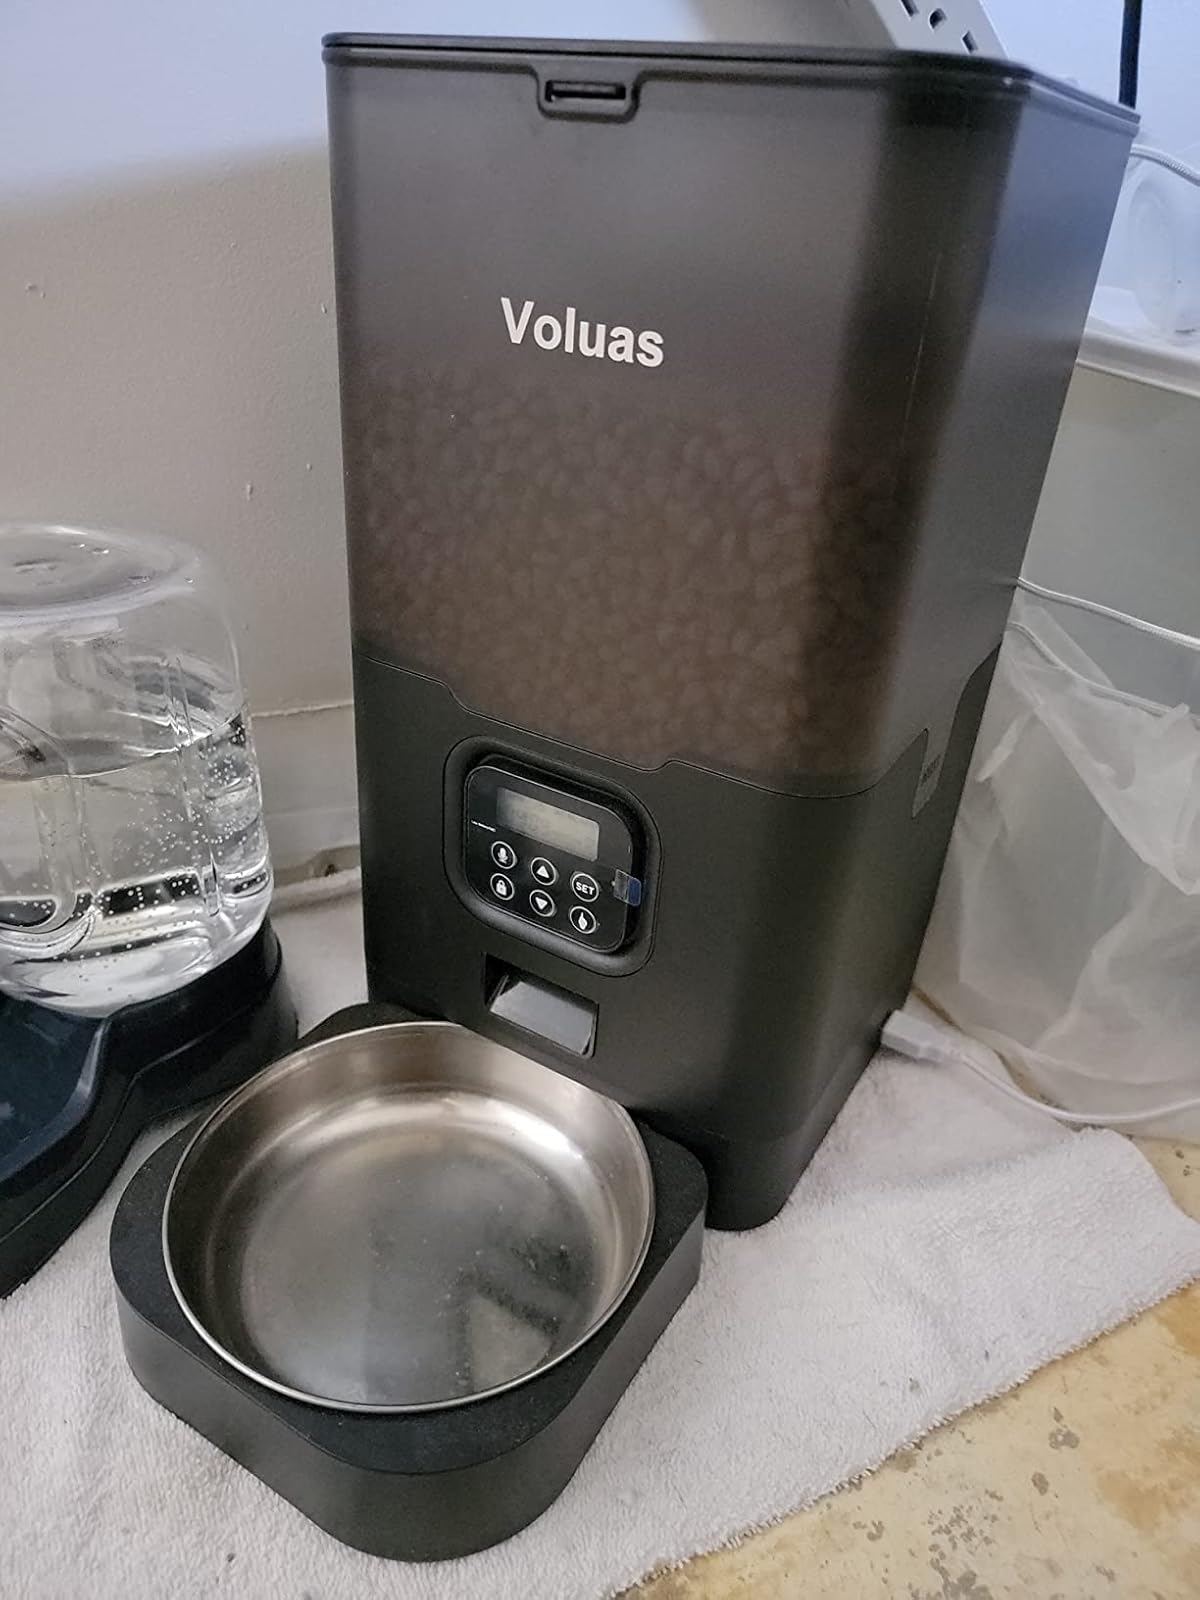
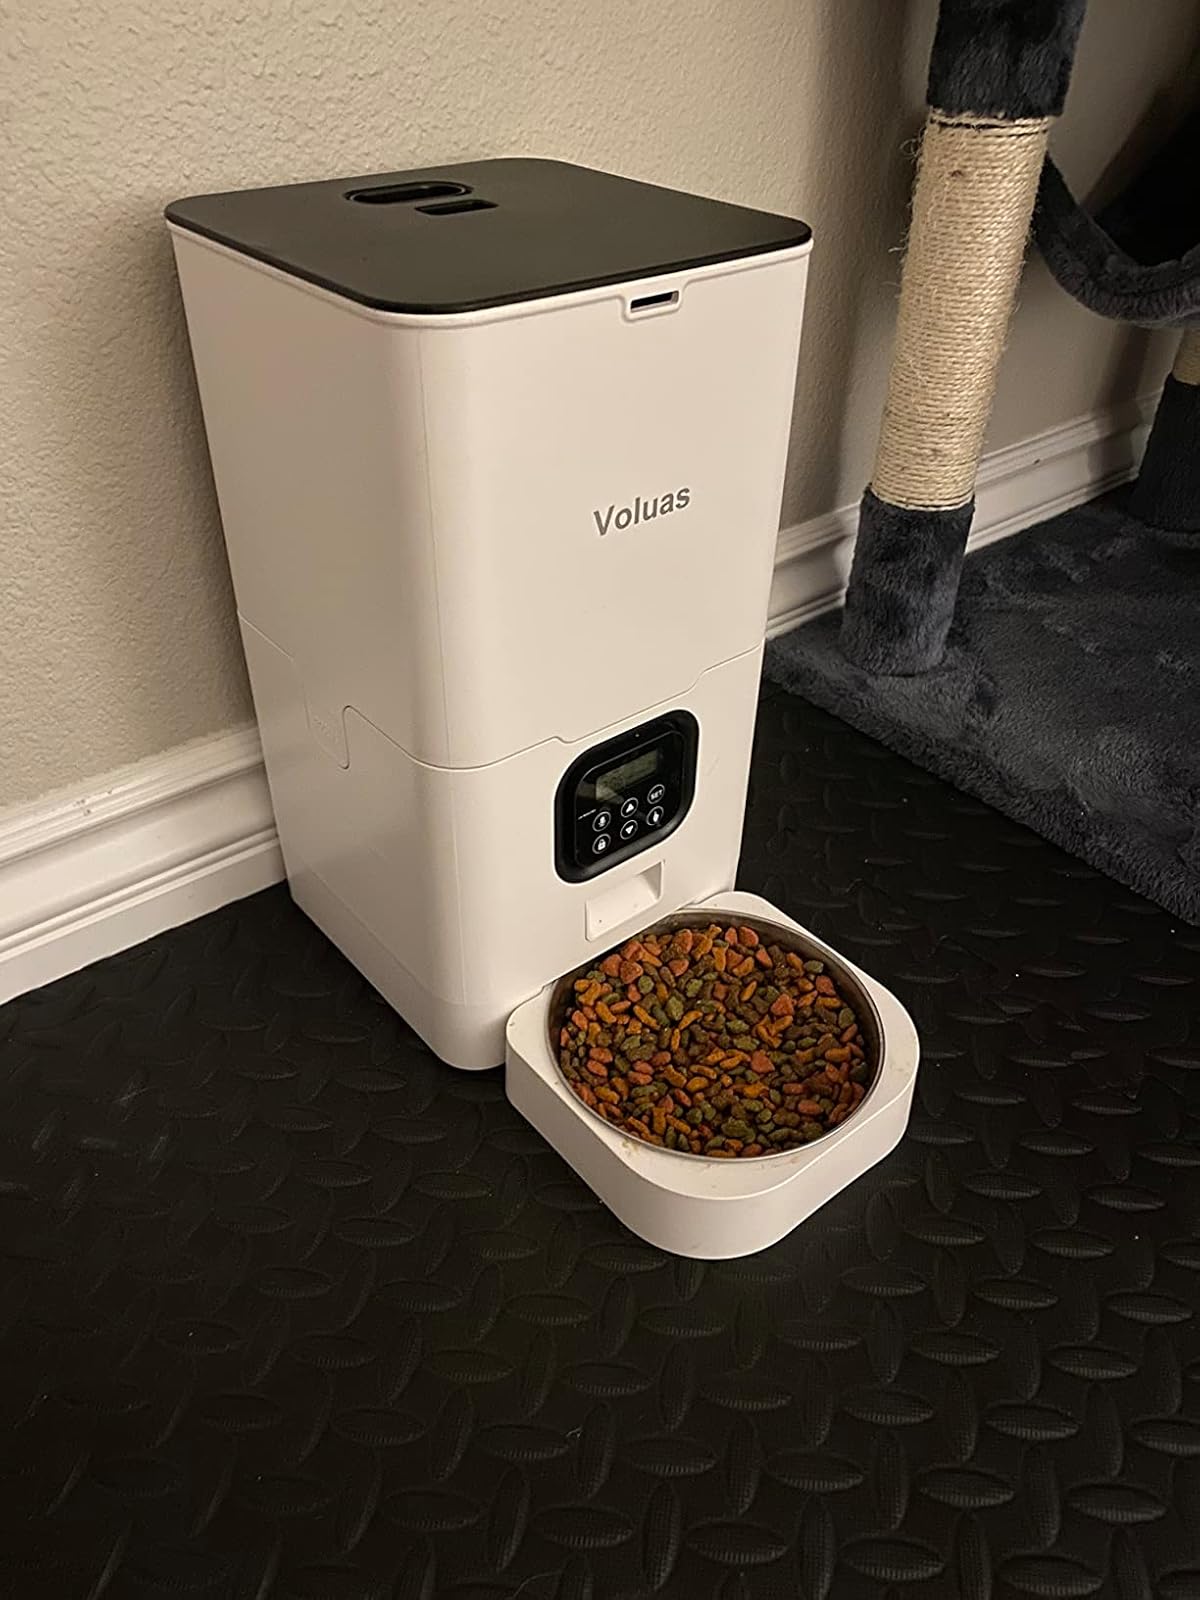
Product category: items_feeder
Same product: no